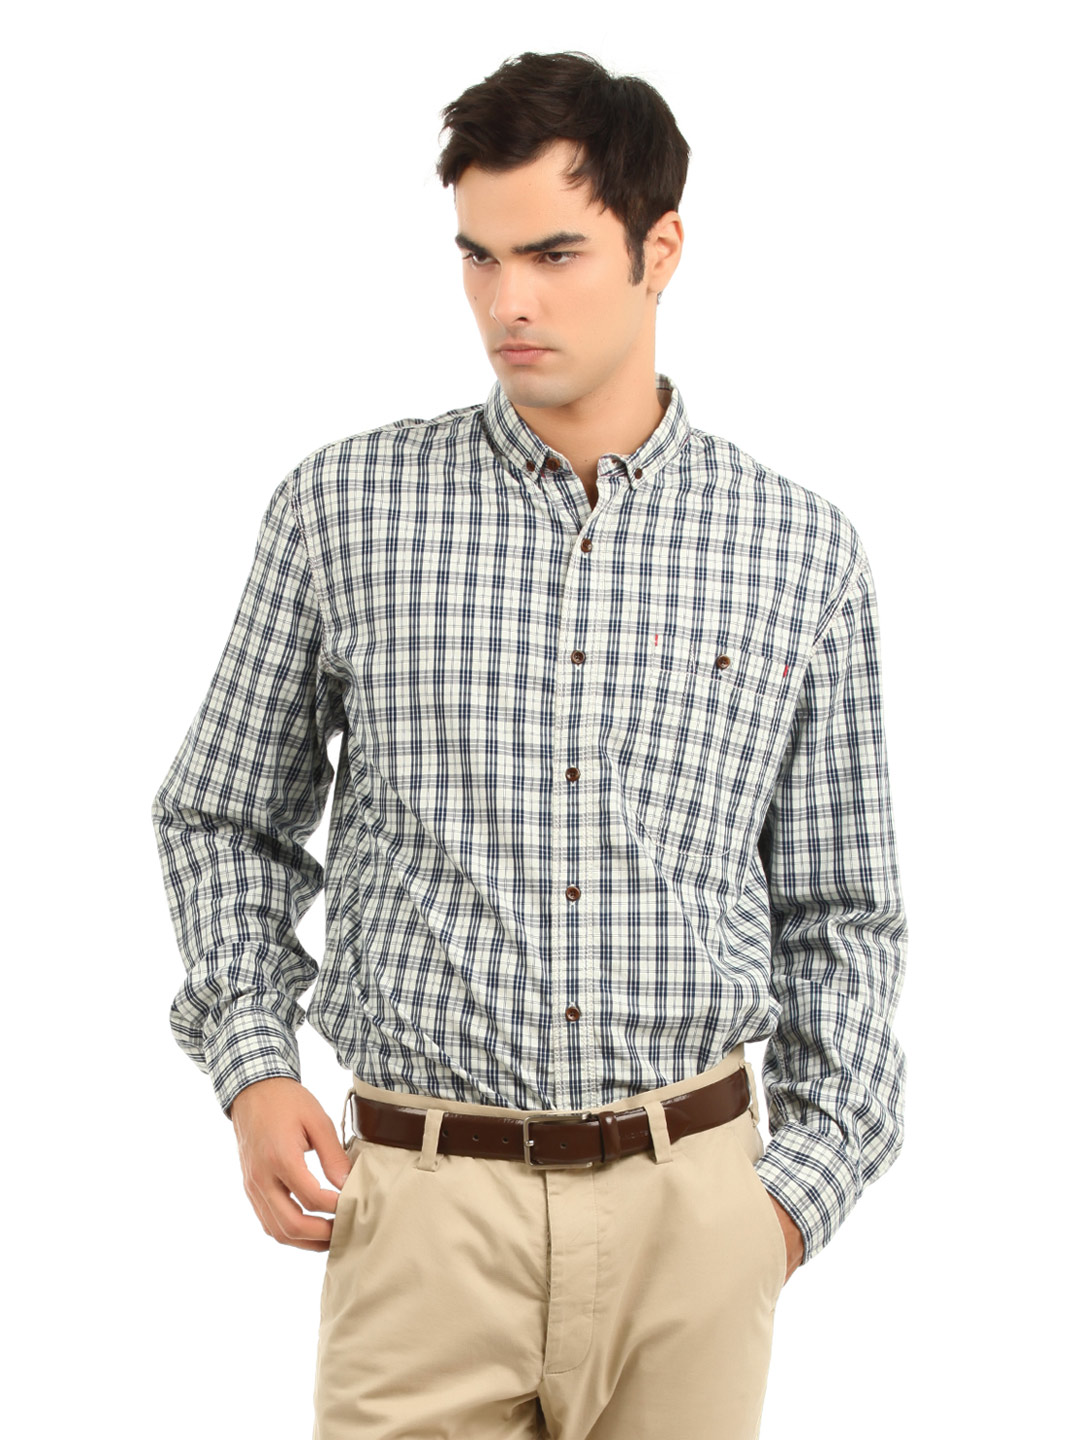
French Connection Men Blue Shirt
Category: Apparel / Topwear / Shirts
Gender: Men
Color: Blue
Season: Summer 2012
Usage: Casual